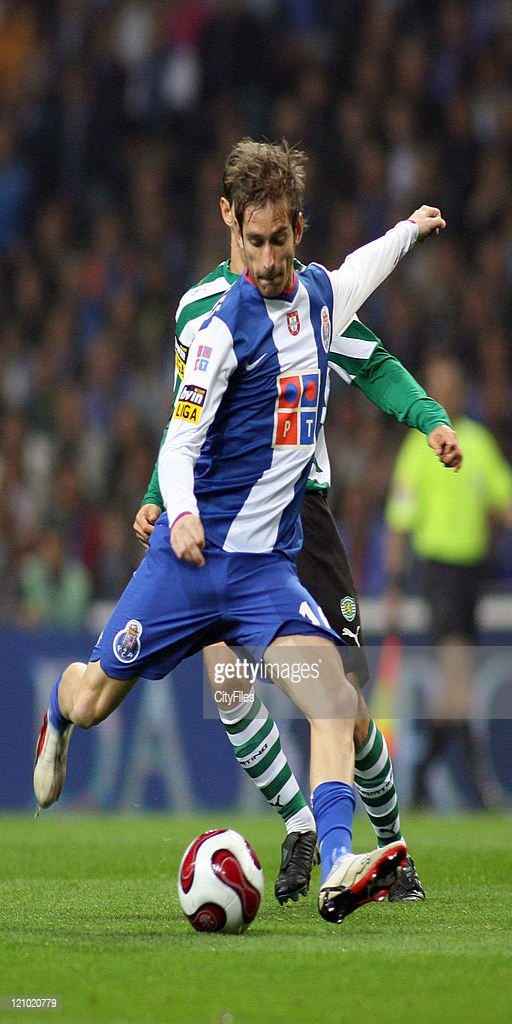
football player during a league match .